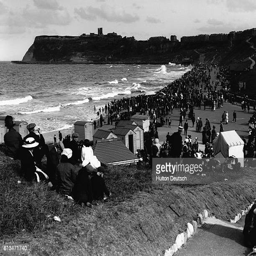
crowds enjoying a day out circa tourist attraction can be seen in the distance